European emigration

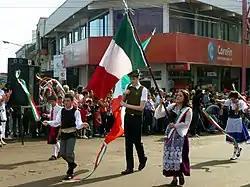
Italian Argentines during the opening parade of the XXXIV Immigrant's Festival in Oberá, Misiones. An estimated 62.5% of Argentina's population has Italian ancestry.

According to the 2012 census, white Cubans make up 64.1% or 7,160,399 of the population.